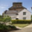
Label: house